Ted Bundy

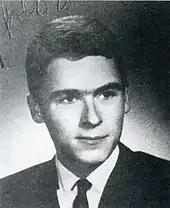
Bundy as a high school senior in 1965

In 1950, Louise changed her surname from Cowell to Nelson and, at the urging of multiple family members, left Philadelphia with her son to live with cousins Alan and Jane Scott in Tacoma, Washington. The following year she met Johnny Culpepper Bundy (1921–2007), a hospital cook, at an adult singles night at Tacoma's First Methodist Church. They married later that year and Johnny formally adopted Bundy. Johnny and Louise conceived four children together, and though Johnny tried to include his adopted son in camping trips and other family activities, Bundy remained distant from him. Bundy would later complain to a girlfriend that Johnny "was not his real father," "wasn't very bright" and "didn't make much money."